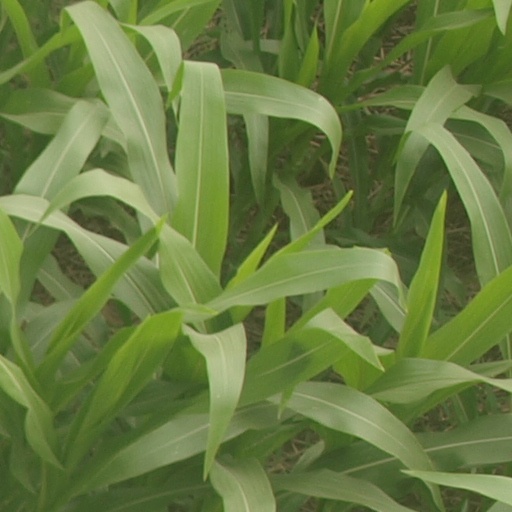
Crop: maize; corn